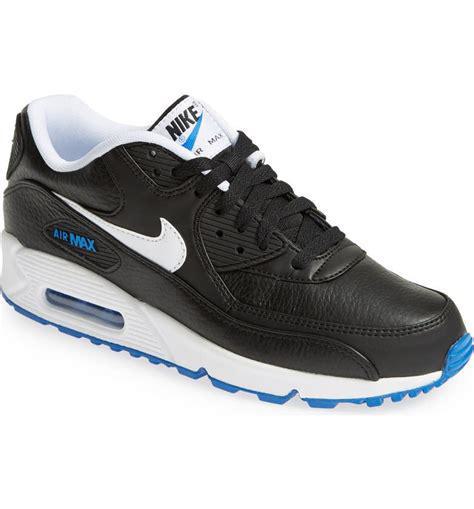
Brand: Nike
Model: Air Max 90 LTR